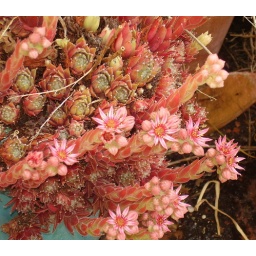
Sempervivum flowers on my balcony in Suffolk